Vejle

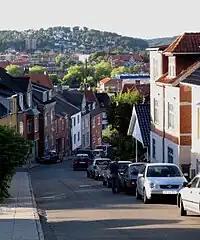
View of the hills of Vejle from Kiddesvej

Vejle was originally built on a small islet that was surrounded by Omløbsåen to the west, Mølleåen to the east, and Vejle River to the south. It was only after the Industrial Revolution, that the city expanded beyond the river borders.